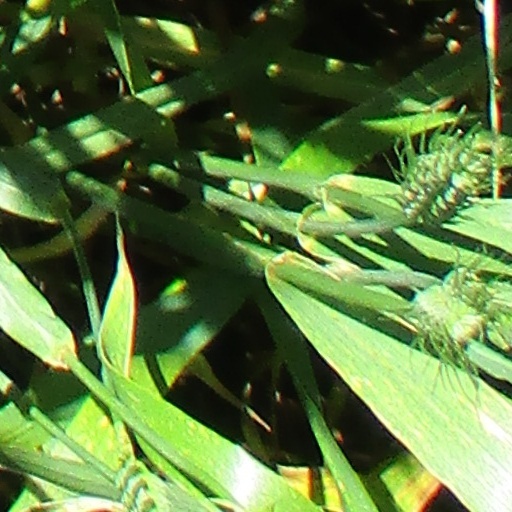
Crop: wheat